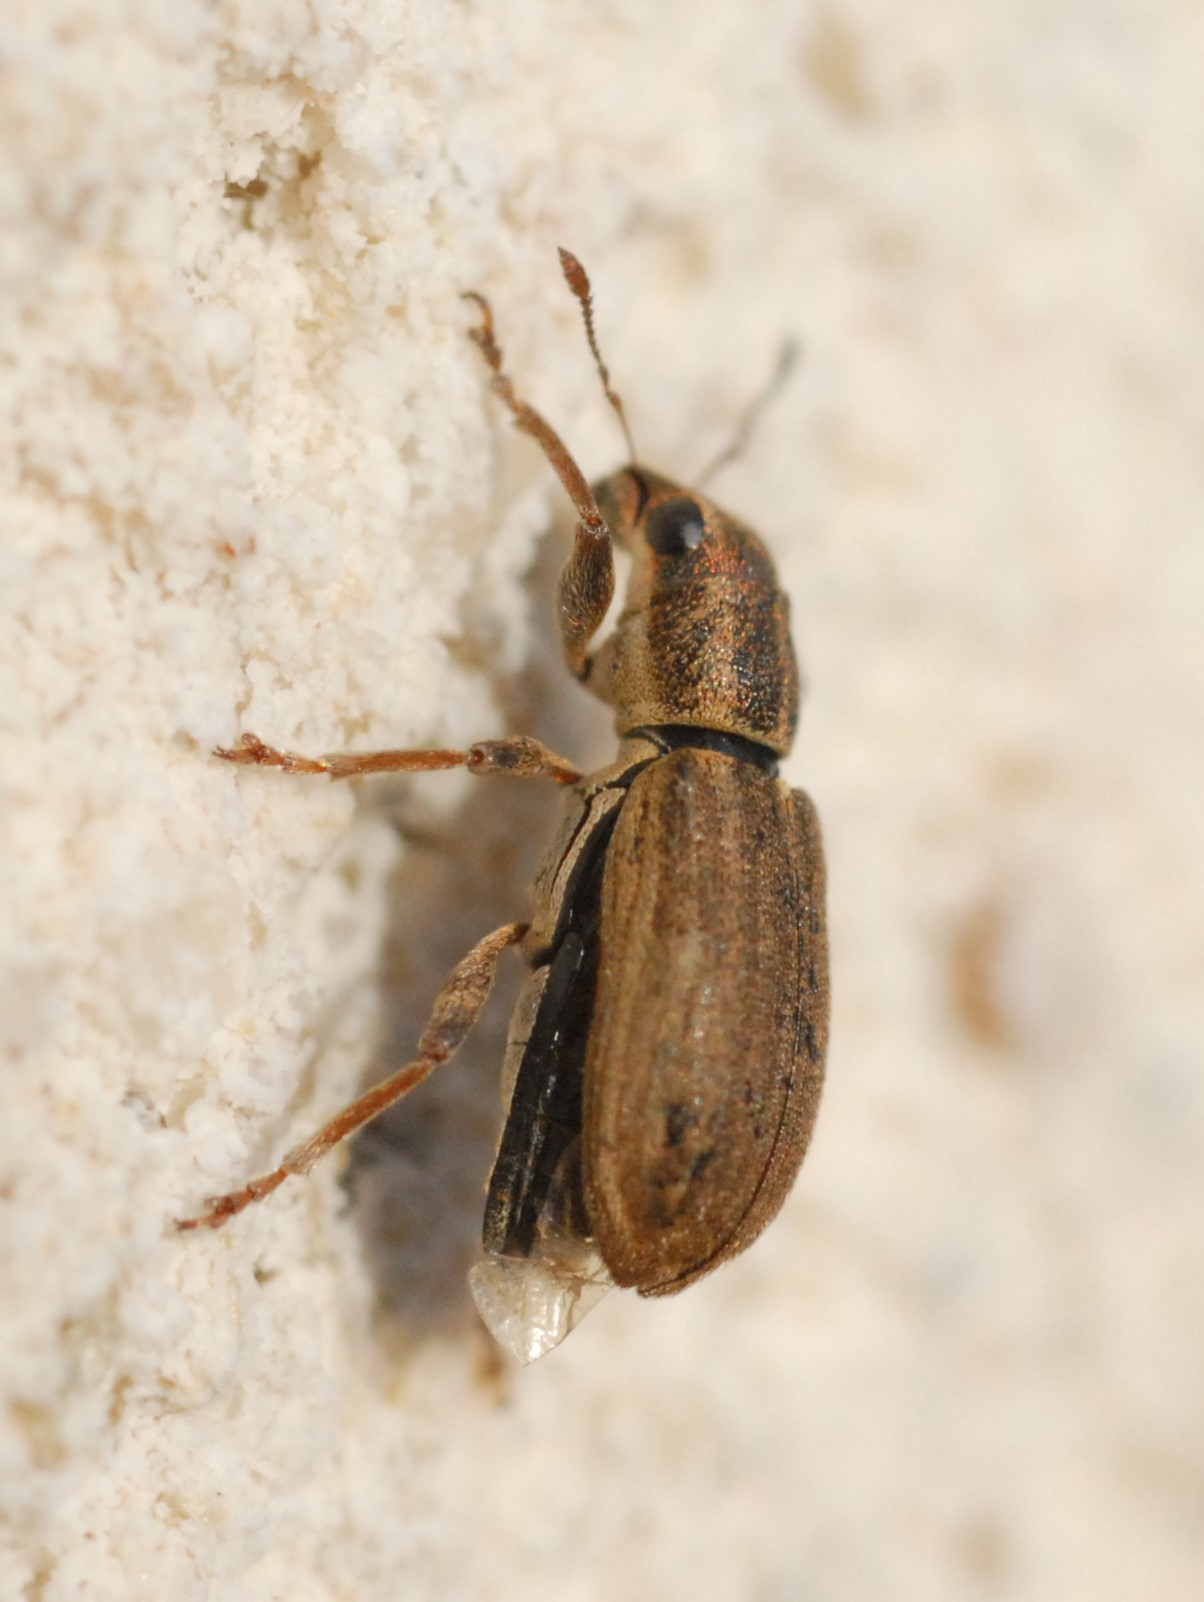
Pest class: pea_leaf_weevil